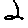
Label: 2